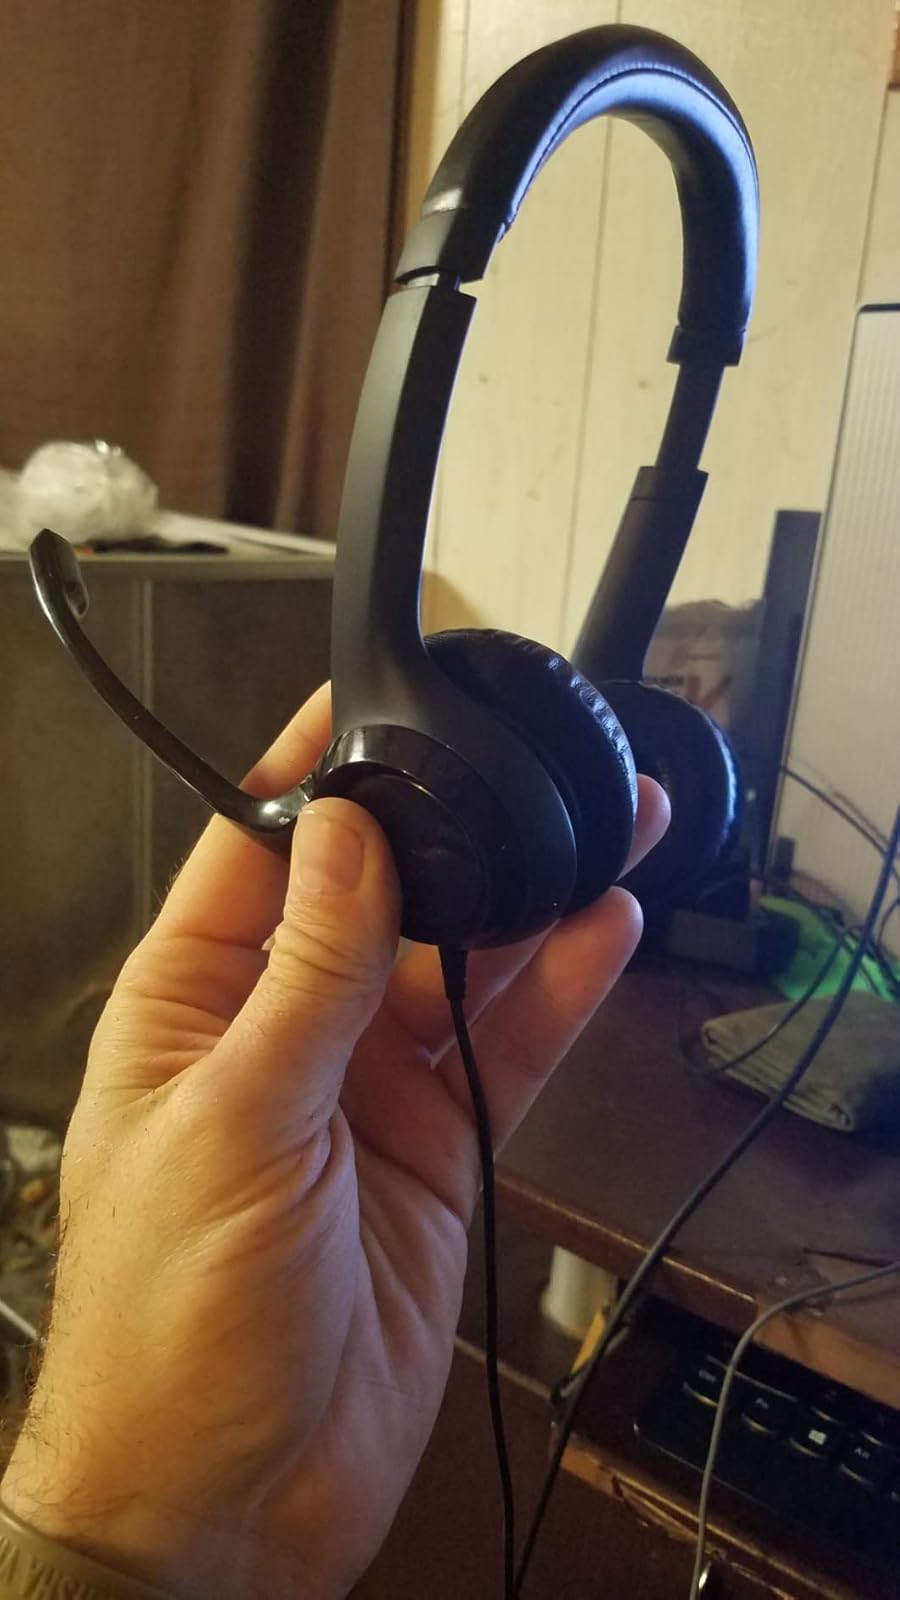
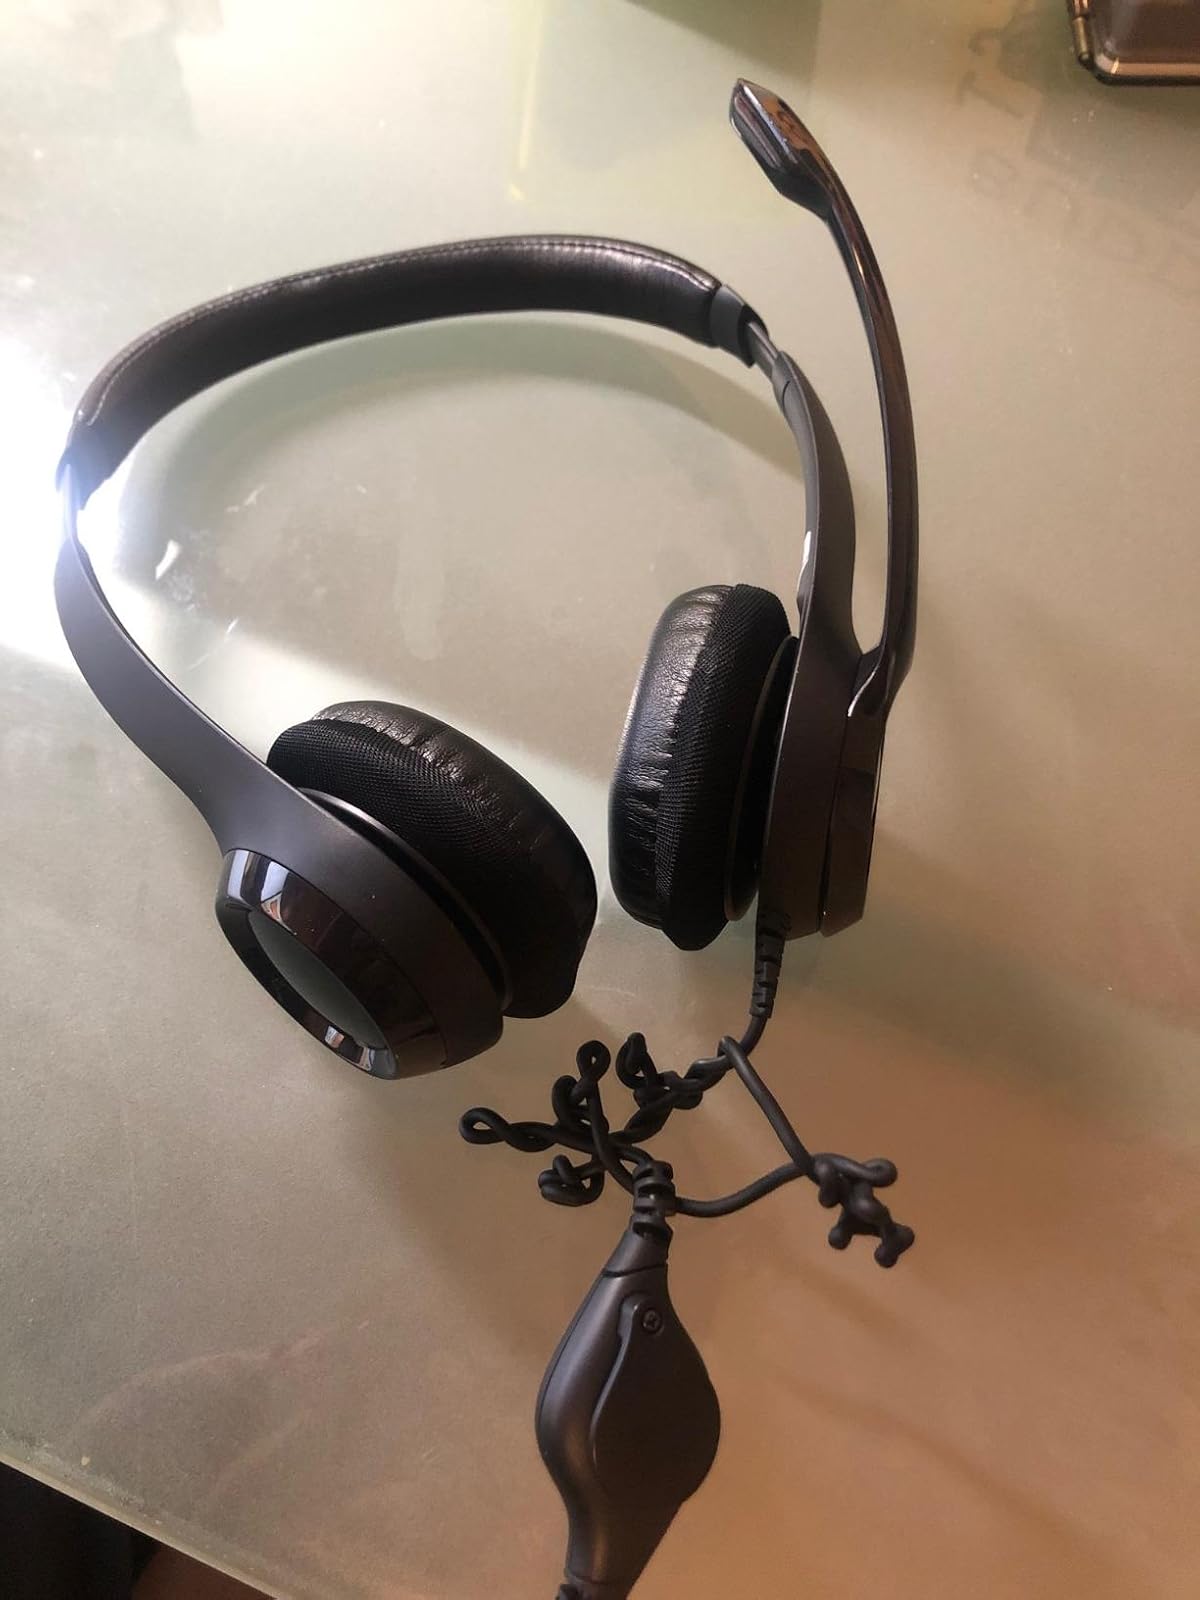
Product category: headphones
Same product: yes